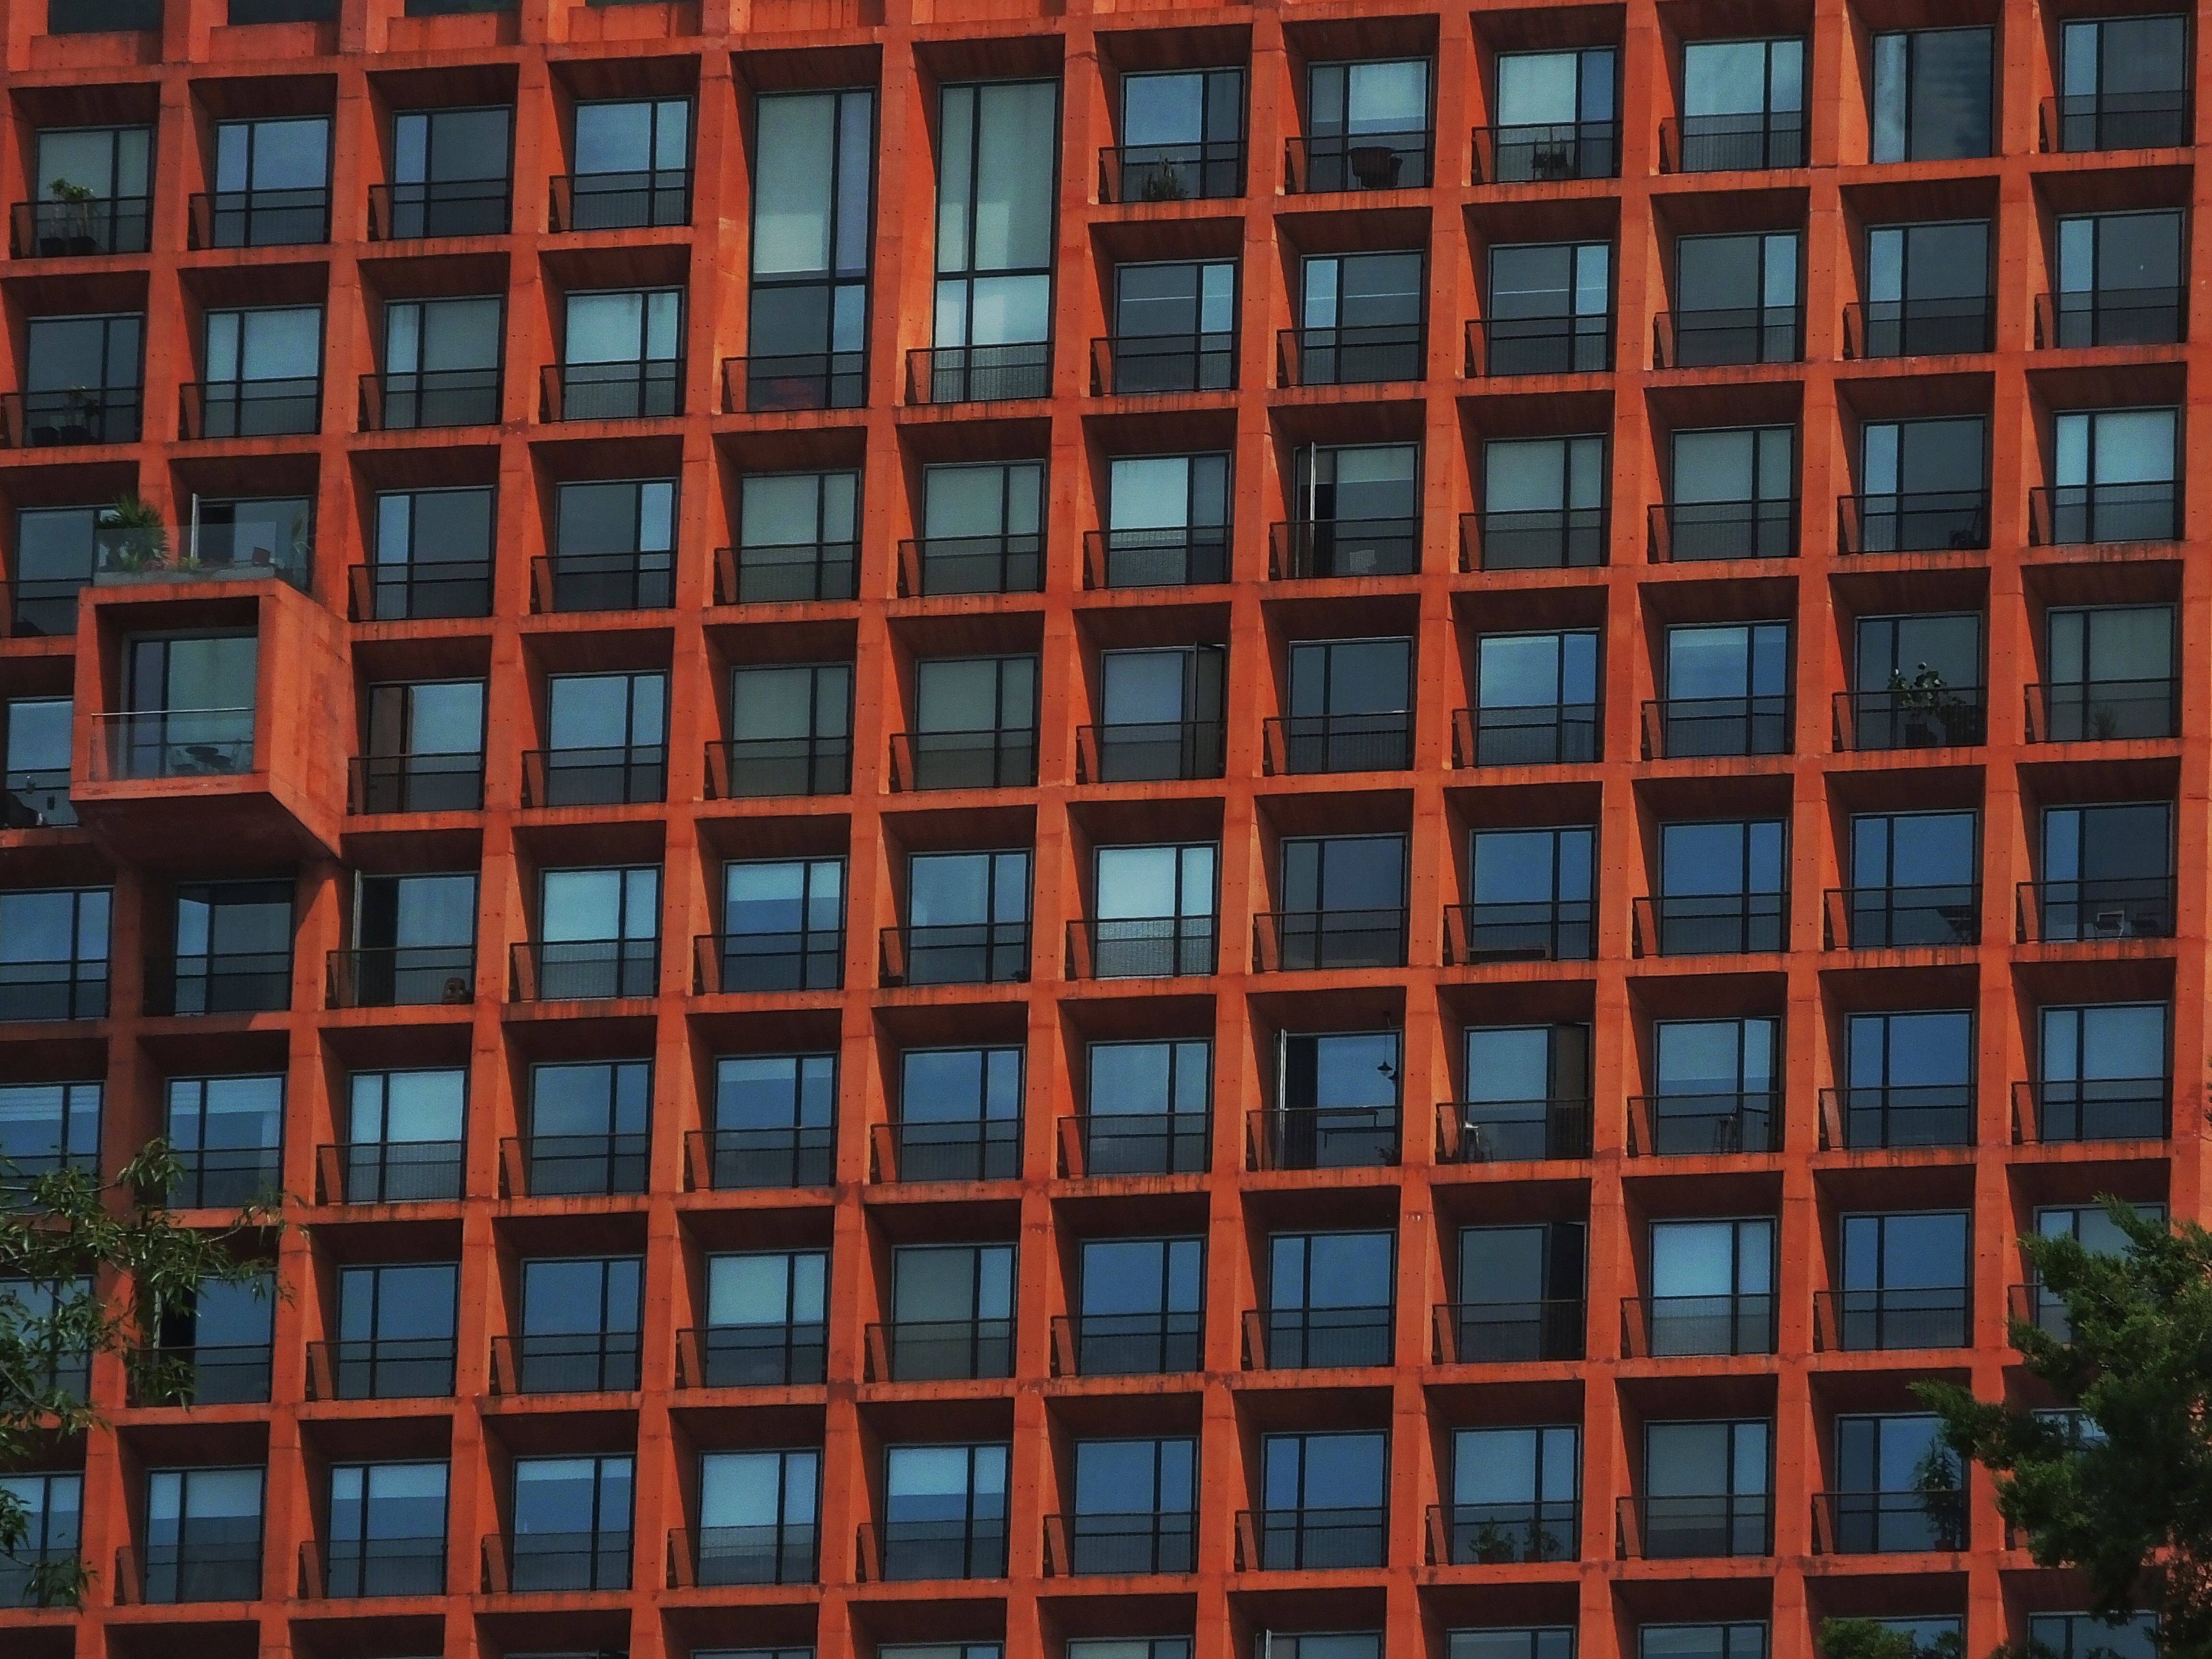
architecture, structure, window, building, skyscraper, wall, photo, balcony, line, color, facade, blue, brick, tower block, windows, symmetry, shape, royalty free, free image, urban area, window covering